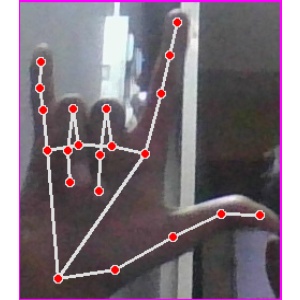
अक्षर: व